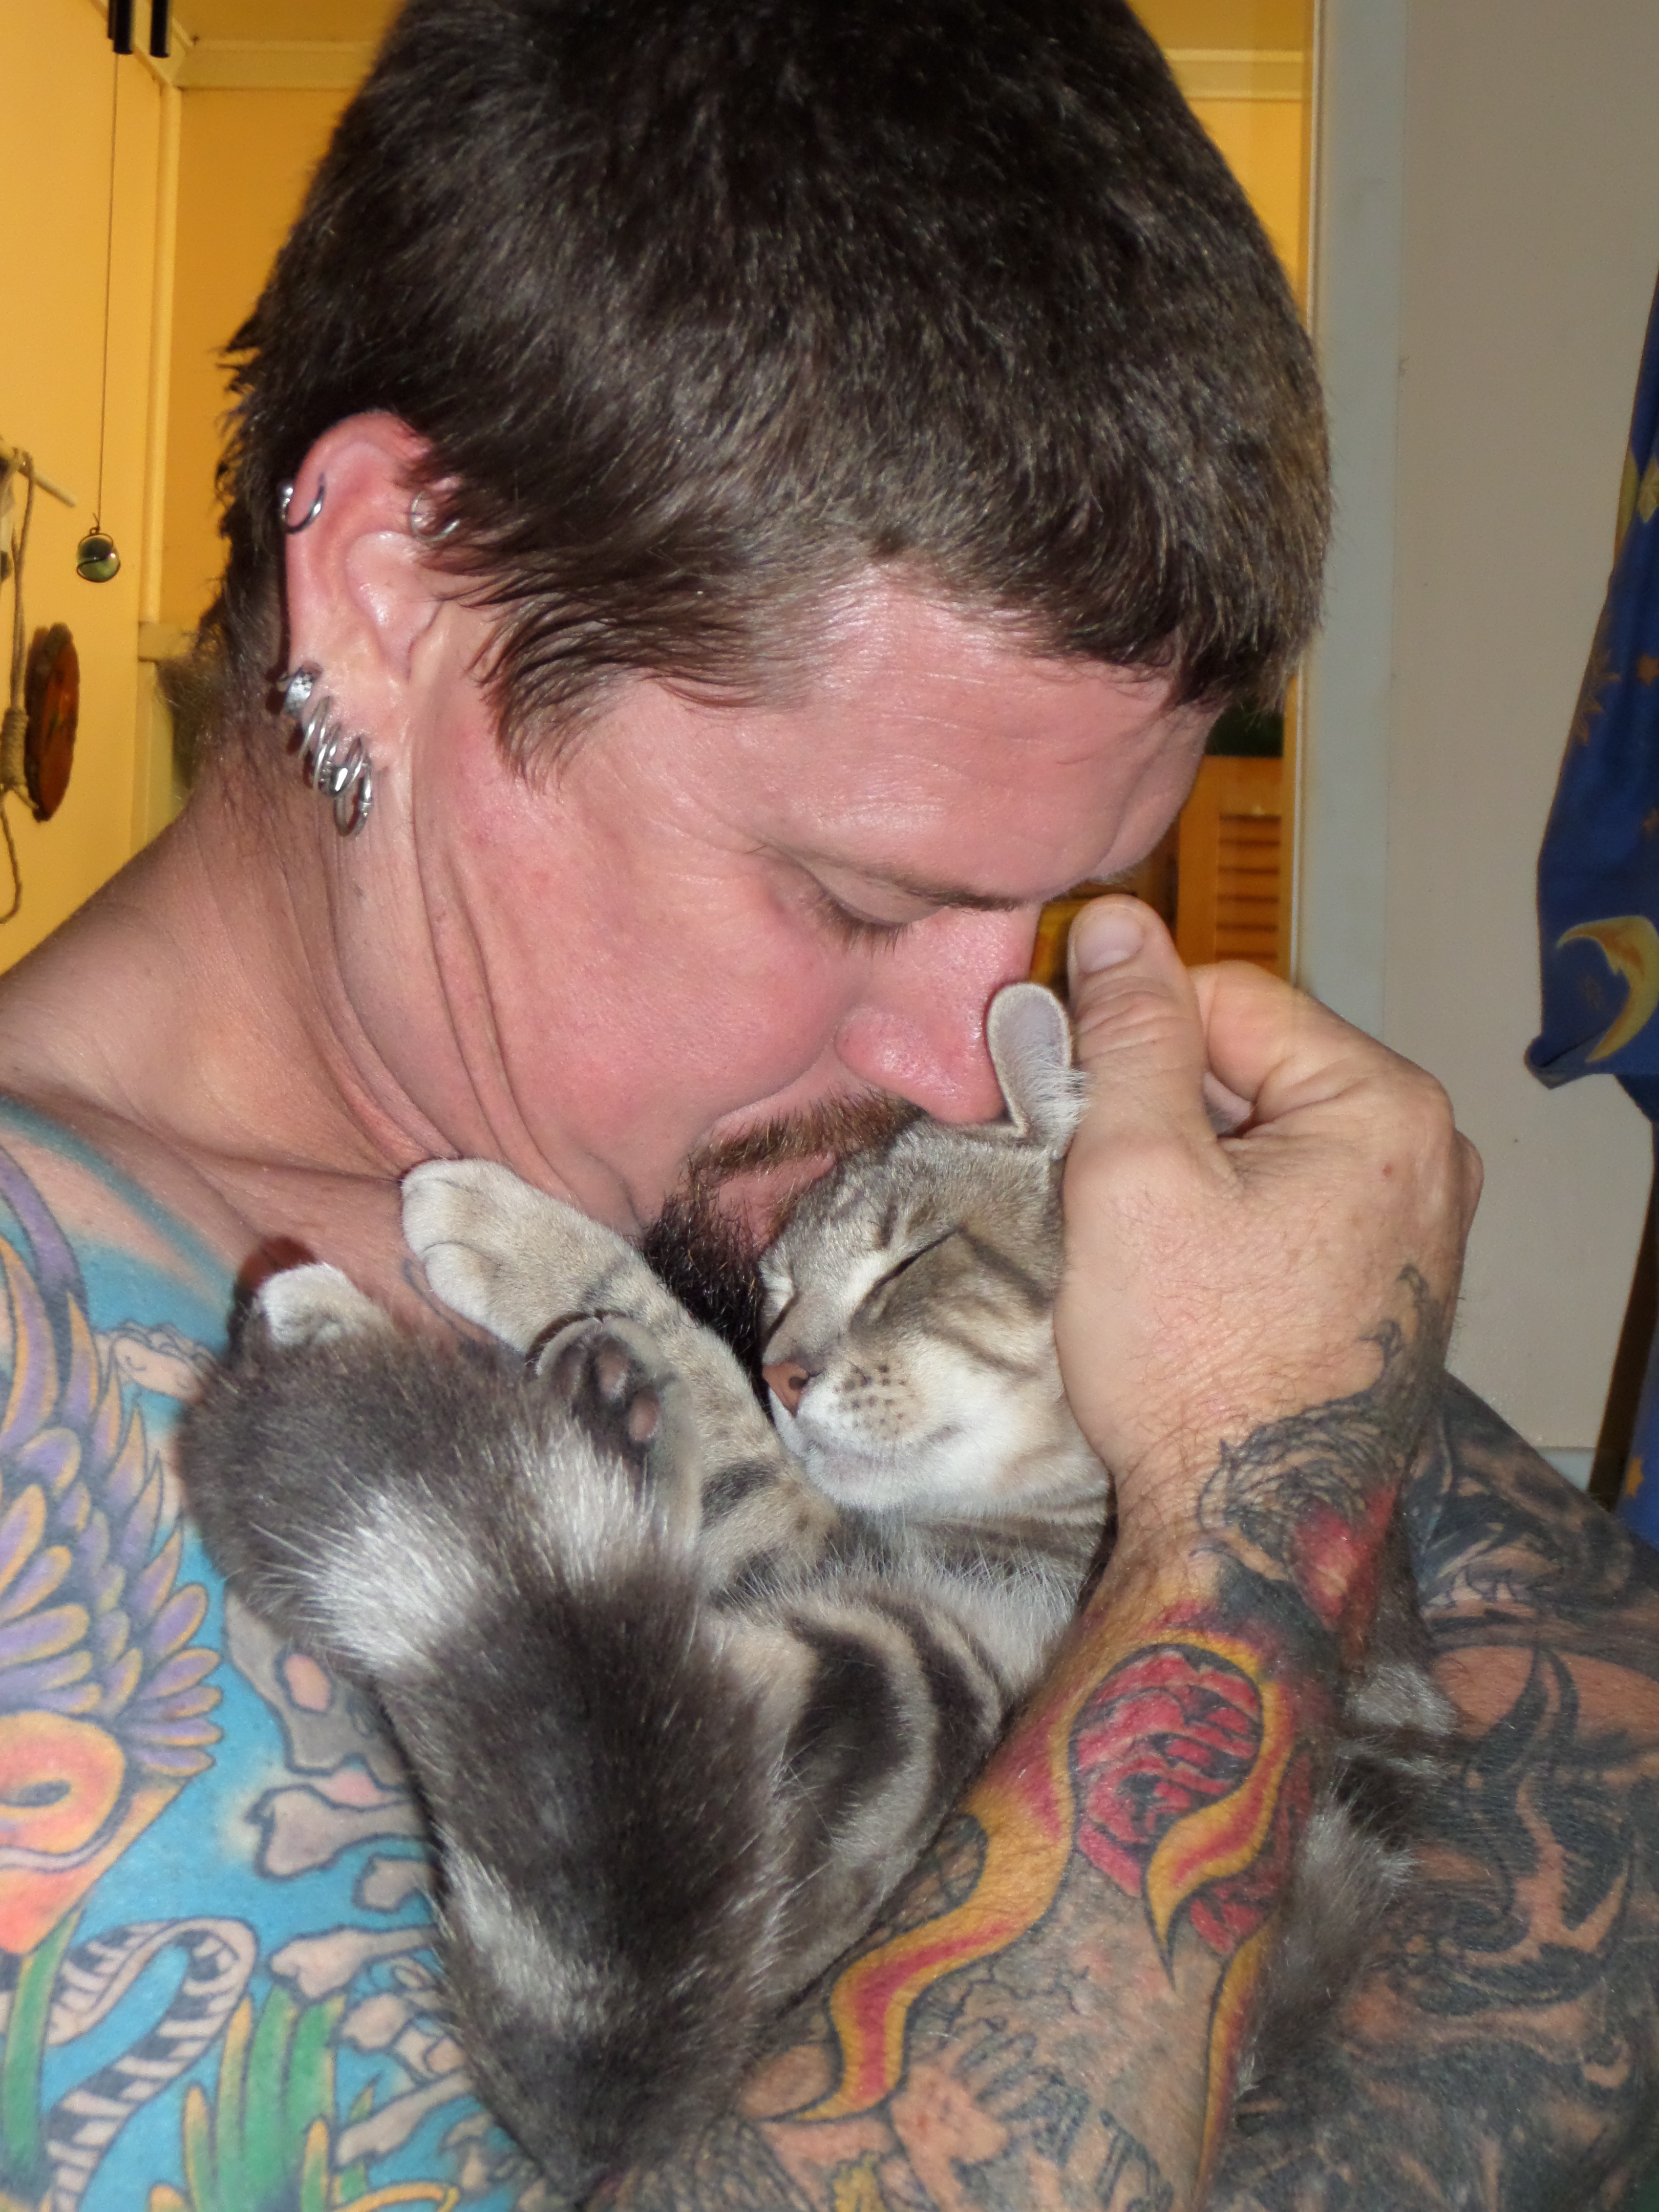
man, animal, cute, love, heart, pet, kitten, cat, peace, feline, mammal, human, care, friendship, ear, hug, life, help, nose, happy, happiness, compassion, little, loving, real, protection, adorable, stray, protect, kind, save, adopt, safe, rescue, companion, contentment, kindness, save me, man with pet, tough guy, kind man, kind to animals, real men